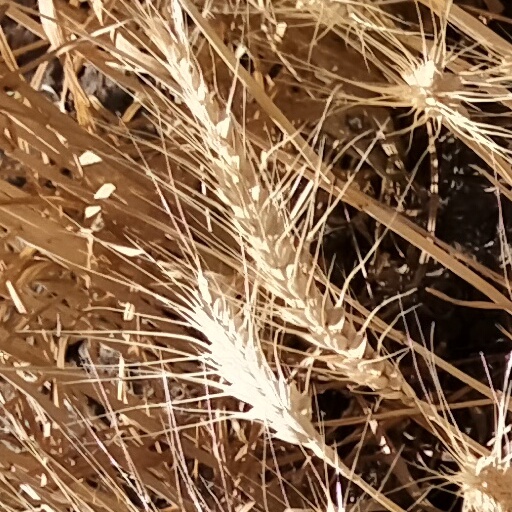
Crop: wheat